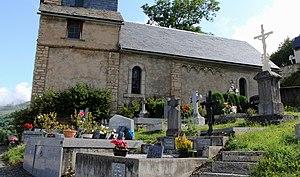
Cimetière de Loudervielle (Hautes-Pyrénées)
Loudervielle est une commune française située dans le département des Hautes-Pyrénées, en région Occitanie.